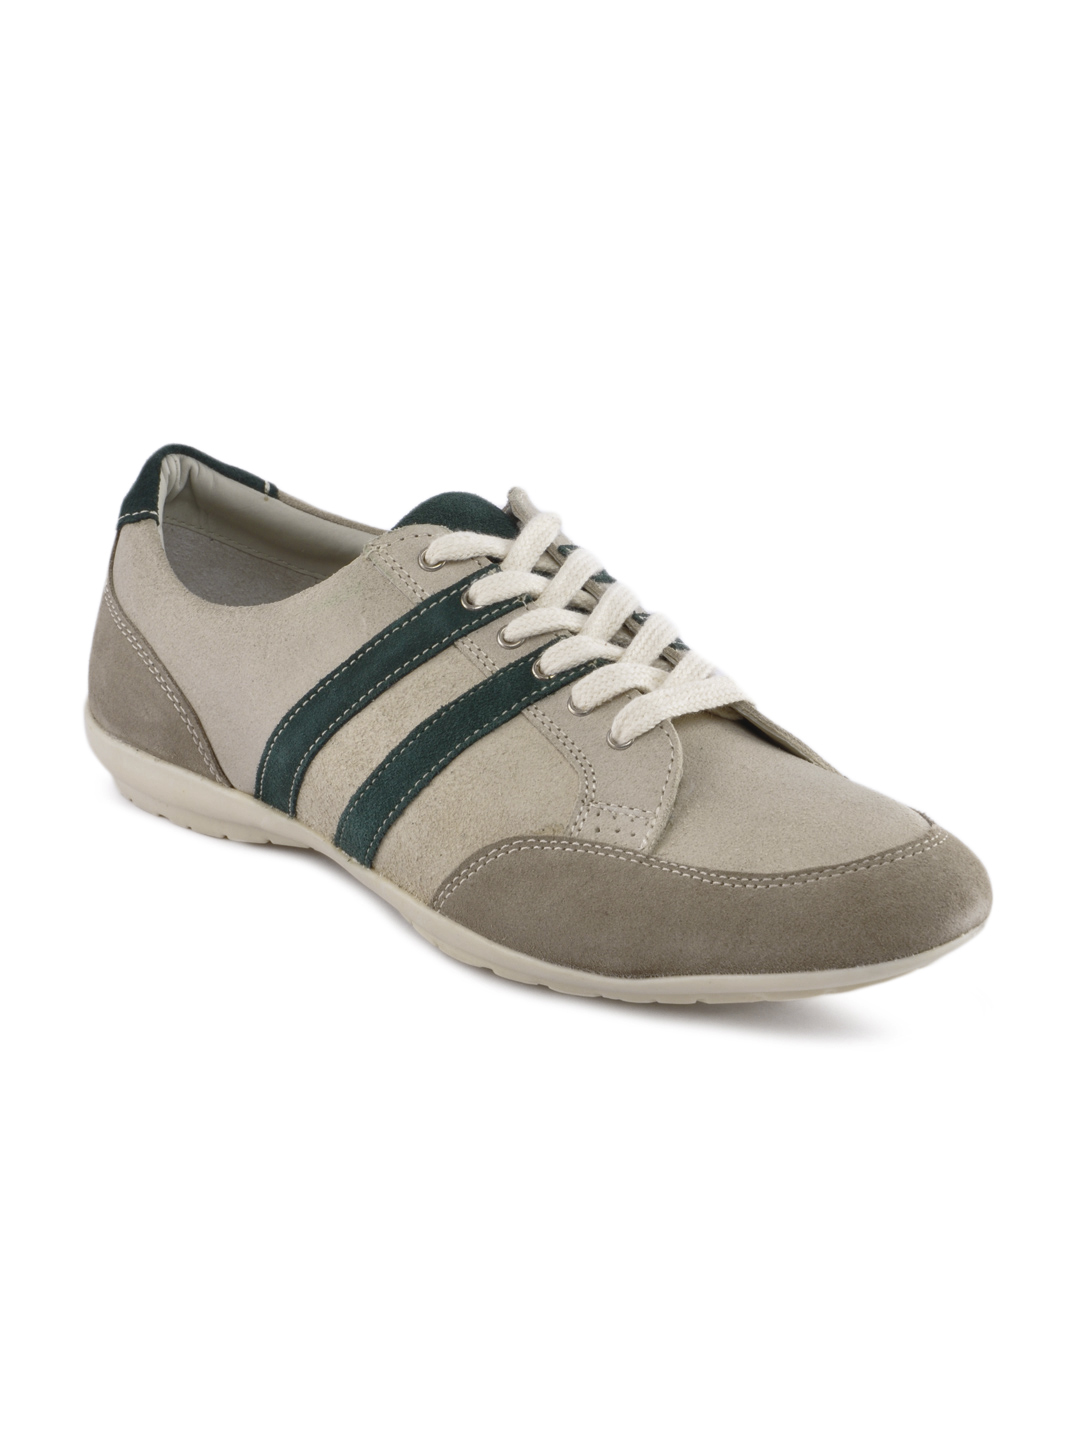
United Colors of Benetton Men Classic Sneakers Off White Casual Shoes
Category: Footwear / Shoes / Casual Shoes
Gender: Men
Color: Off White
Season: Fall 2011
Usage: Casual